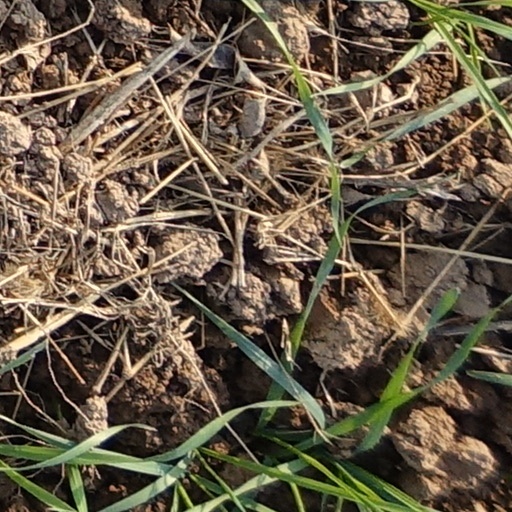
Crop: wheat